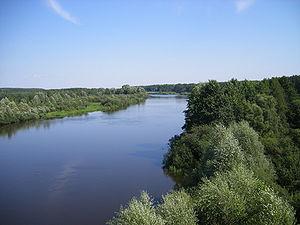
Biarozawka ou Beriozovka est une ville de la voblast de Hrodna ou oblast de Grodno, en Biélorussie. Sa population s'élevait à 10 393 habitants en 2017.
Le Niémen est un important fleuve d'Europe de l'Est, qui arrose les territoires de la Biélorussie, de la Lituanie et de la Russie.